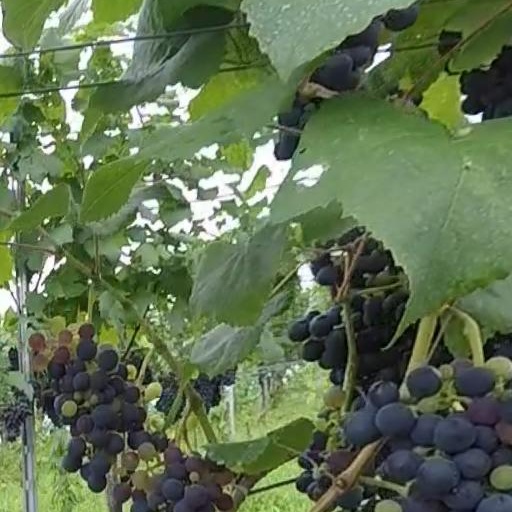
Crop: grape